First Universalist Church of Portageville

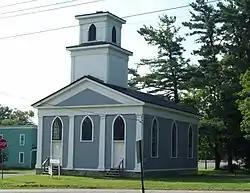
First Universalist Church of Portageville, July 2011

First Universalist Church of Portageville, also known as The Portageville Chapel, is a historic Universalist church in Portageville, Wyoming County, New York. It is a Greek Revival style structure with Gothic and Federal elements dating to 1841. The church features a two-stage square tower above the north gable of the building.